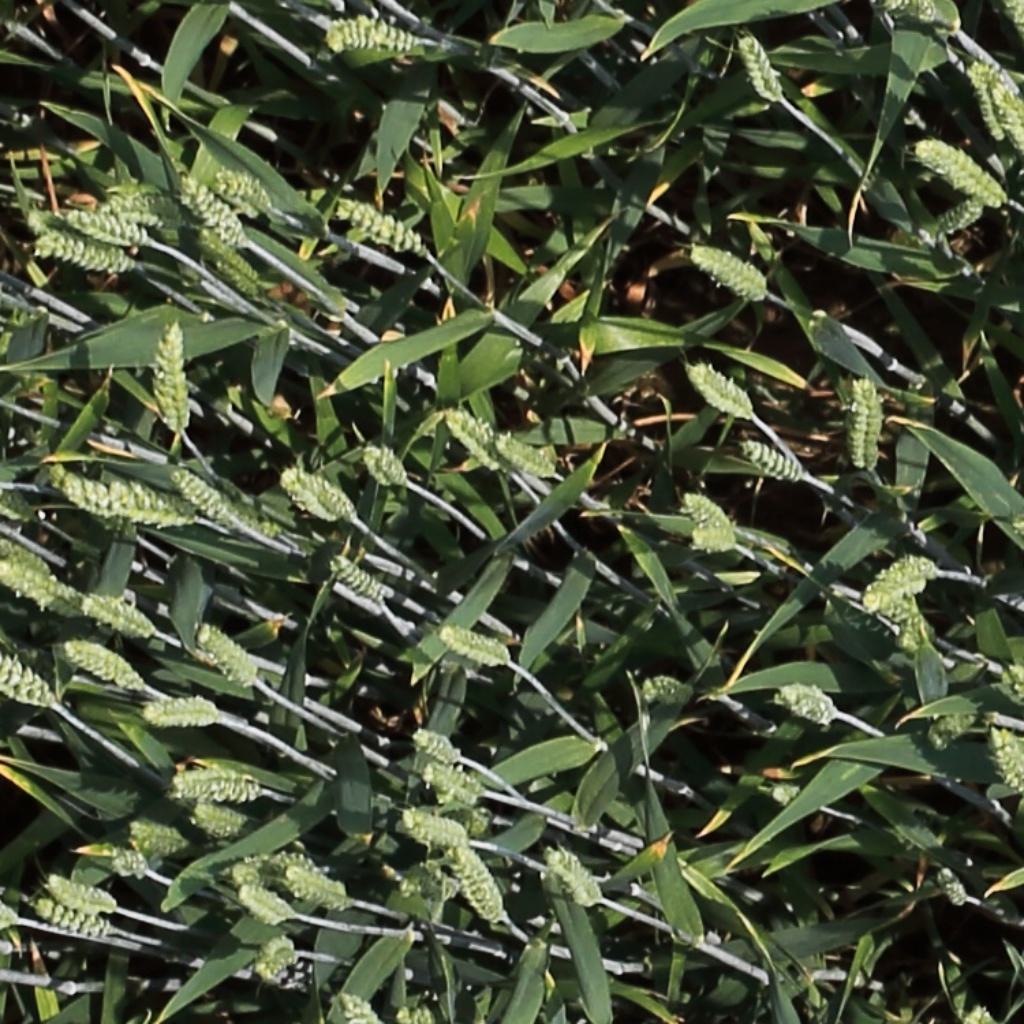
Country: Switzerland
Location: Usask
Wheat development stage: Filling